Eudromaeosauria

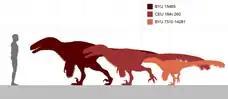
Differently-sized specimens of "Utahraptor" at presumed different ontogenetic ages

Eudromaeosaur skulls have been characterized in the scientific literature as being relatively conservative in comparison to their maniraptoran relatives. The skulls had few pneumatic spaces, especially in comparison to birds and oviraptorosaurs and retained the slightly tapered rostrum of primitive tetanurans without any significant changes in length or depth. This is largely a result of the dietary ecology of eudromaeosaurs, which took on a traditionally carnivorous role in contrast to all other maniraptorans, which were either herbivorous or omnivorous.